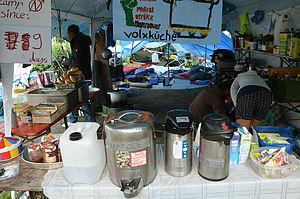
Une Volxküche [fɔlkskyçə], également appelée Bevölkerungsküche ou Küche für alle, est, dans la scène alternative de gauche en Allemagne, un lieu où des bénévoles préparent des repas de manière récurrente, qui sont vendus au prix coûtant ou à prix libre. Ils sont souvent végétariens ou végétaliens même s'il existe quelques voküs où l'on sert de la viande. Le nom « cuisine du peuple » provient des soupes populaires, des services de charités, même si les Voküs d'aujourd'hui n'ont que peu de rapport avec cela.